Gaiole in Chianti

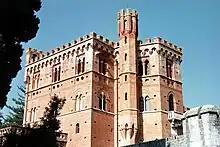
Castello di Brolio.

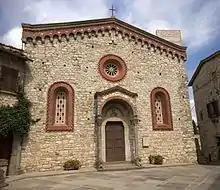
"Pieve" of San Bartolomeo a Vertine.

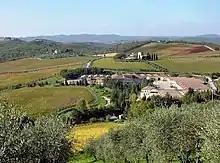
Wine-growing holding.

Gaiole in Chianti is a "comune" (municipality) in the Province of Siena in the Italian region Tuscany, located about southeast of Florence and about northeast of Siena. "Forbes" named it number one in its list of "Europe's Most Idyllic Places To Live."